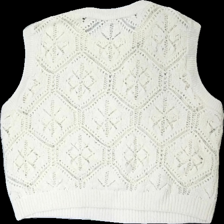
View: back
Type: Vest
Category: Ladies
Brand: Zara
Colors: Beige
Material: 100% cotton
Pattern: Lace
Cut: Regular
Size: XL
Season: All
Damage location: top left
Price range: 50-100
Recommended usage: Reuse
Description: beigeväst i ett virkat mönster